Rocca d'Anfo

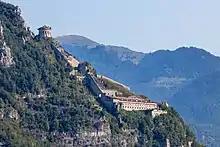
Rocca d'Anfo in 2018

Rocca d'Anfo (English: "Rock of Anfo" or "Fort Anfo") is an historic military fortification in Anfo (now in Brescia, northern Italy) adjacent to Lake Idro. It was first built by the Venetian Republic in the 15th century on the eastern slope of Mount Censo in the Brescia and Garda Prealps. The stronghold was later expanded under Napoleon in the early 1800s.